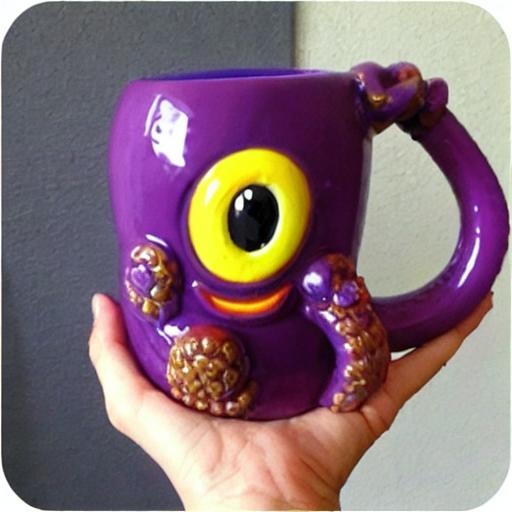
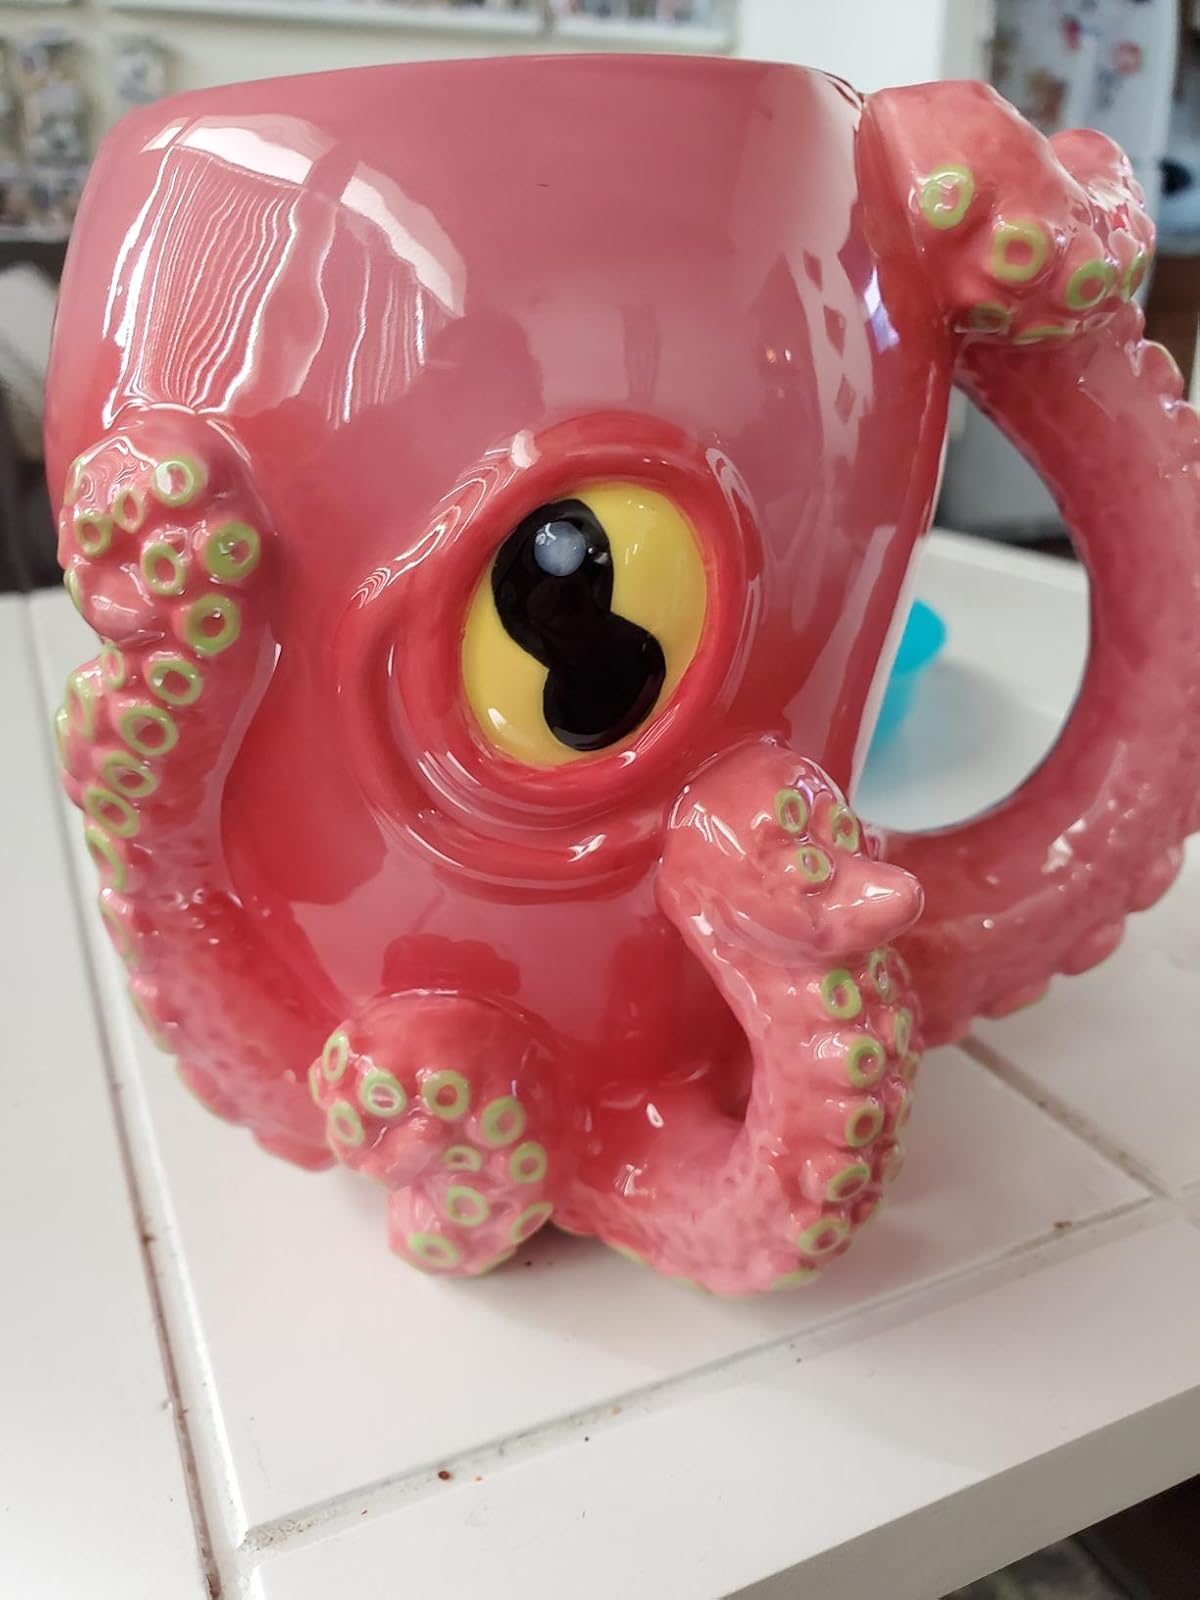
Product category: items_mug
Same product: no